Leonidas Paraskevopoulos

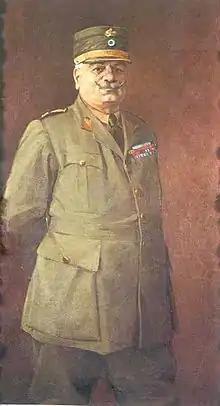
Leonidas Paraskevopoulos c. 1920

Leonidas Paraskevopoulos (7 October 1860 – 16 May 1936) was a Greek military officer and politician. He played a major role in Greece's war effort during the First World War, and was the commander-in-chief of the Army of Asia Minor during the Greco-Turkish War (1919–1922). In his later life, he was a member of the Greek Senate and served as its speaker in 1930–32.